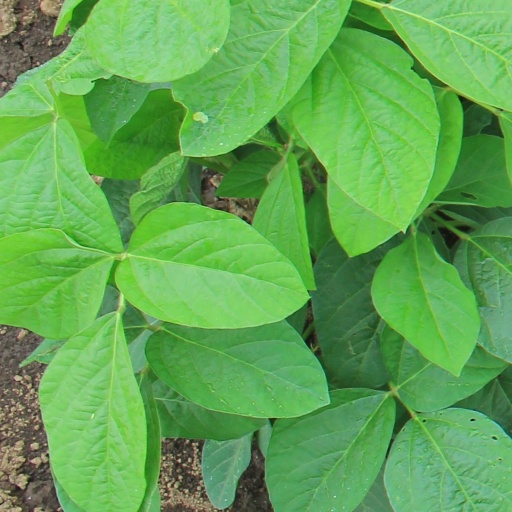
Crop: soybean